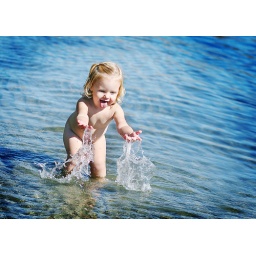
This little girl was having so much fun splashing in the water with her little bare toosh!